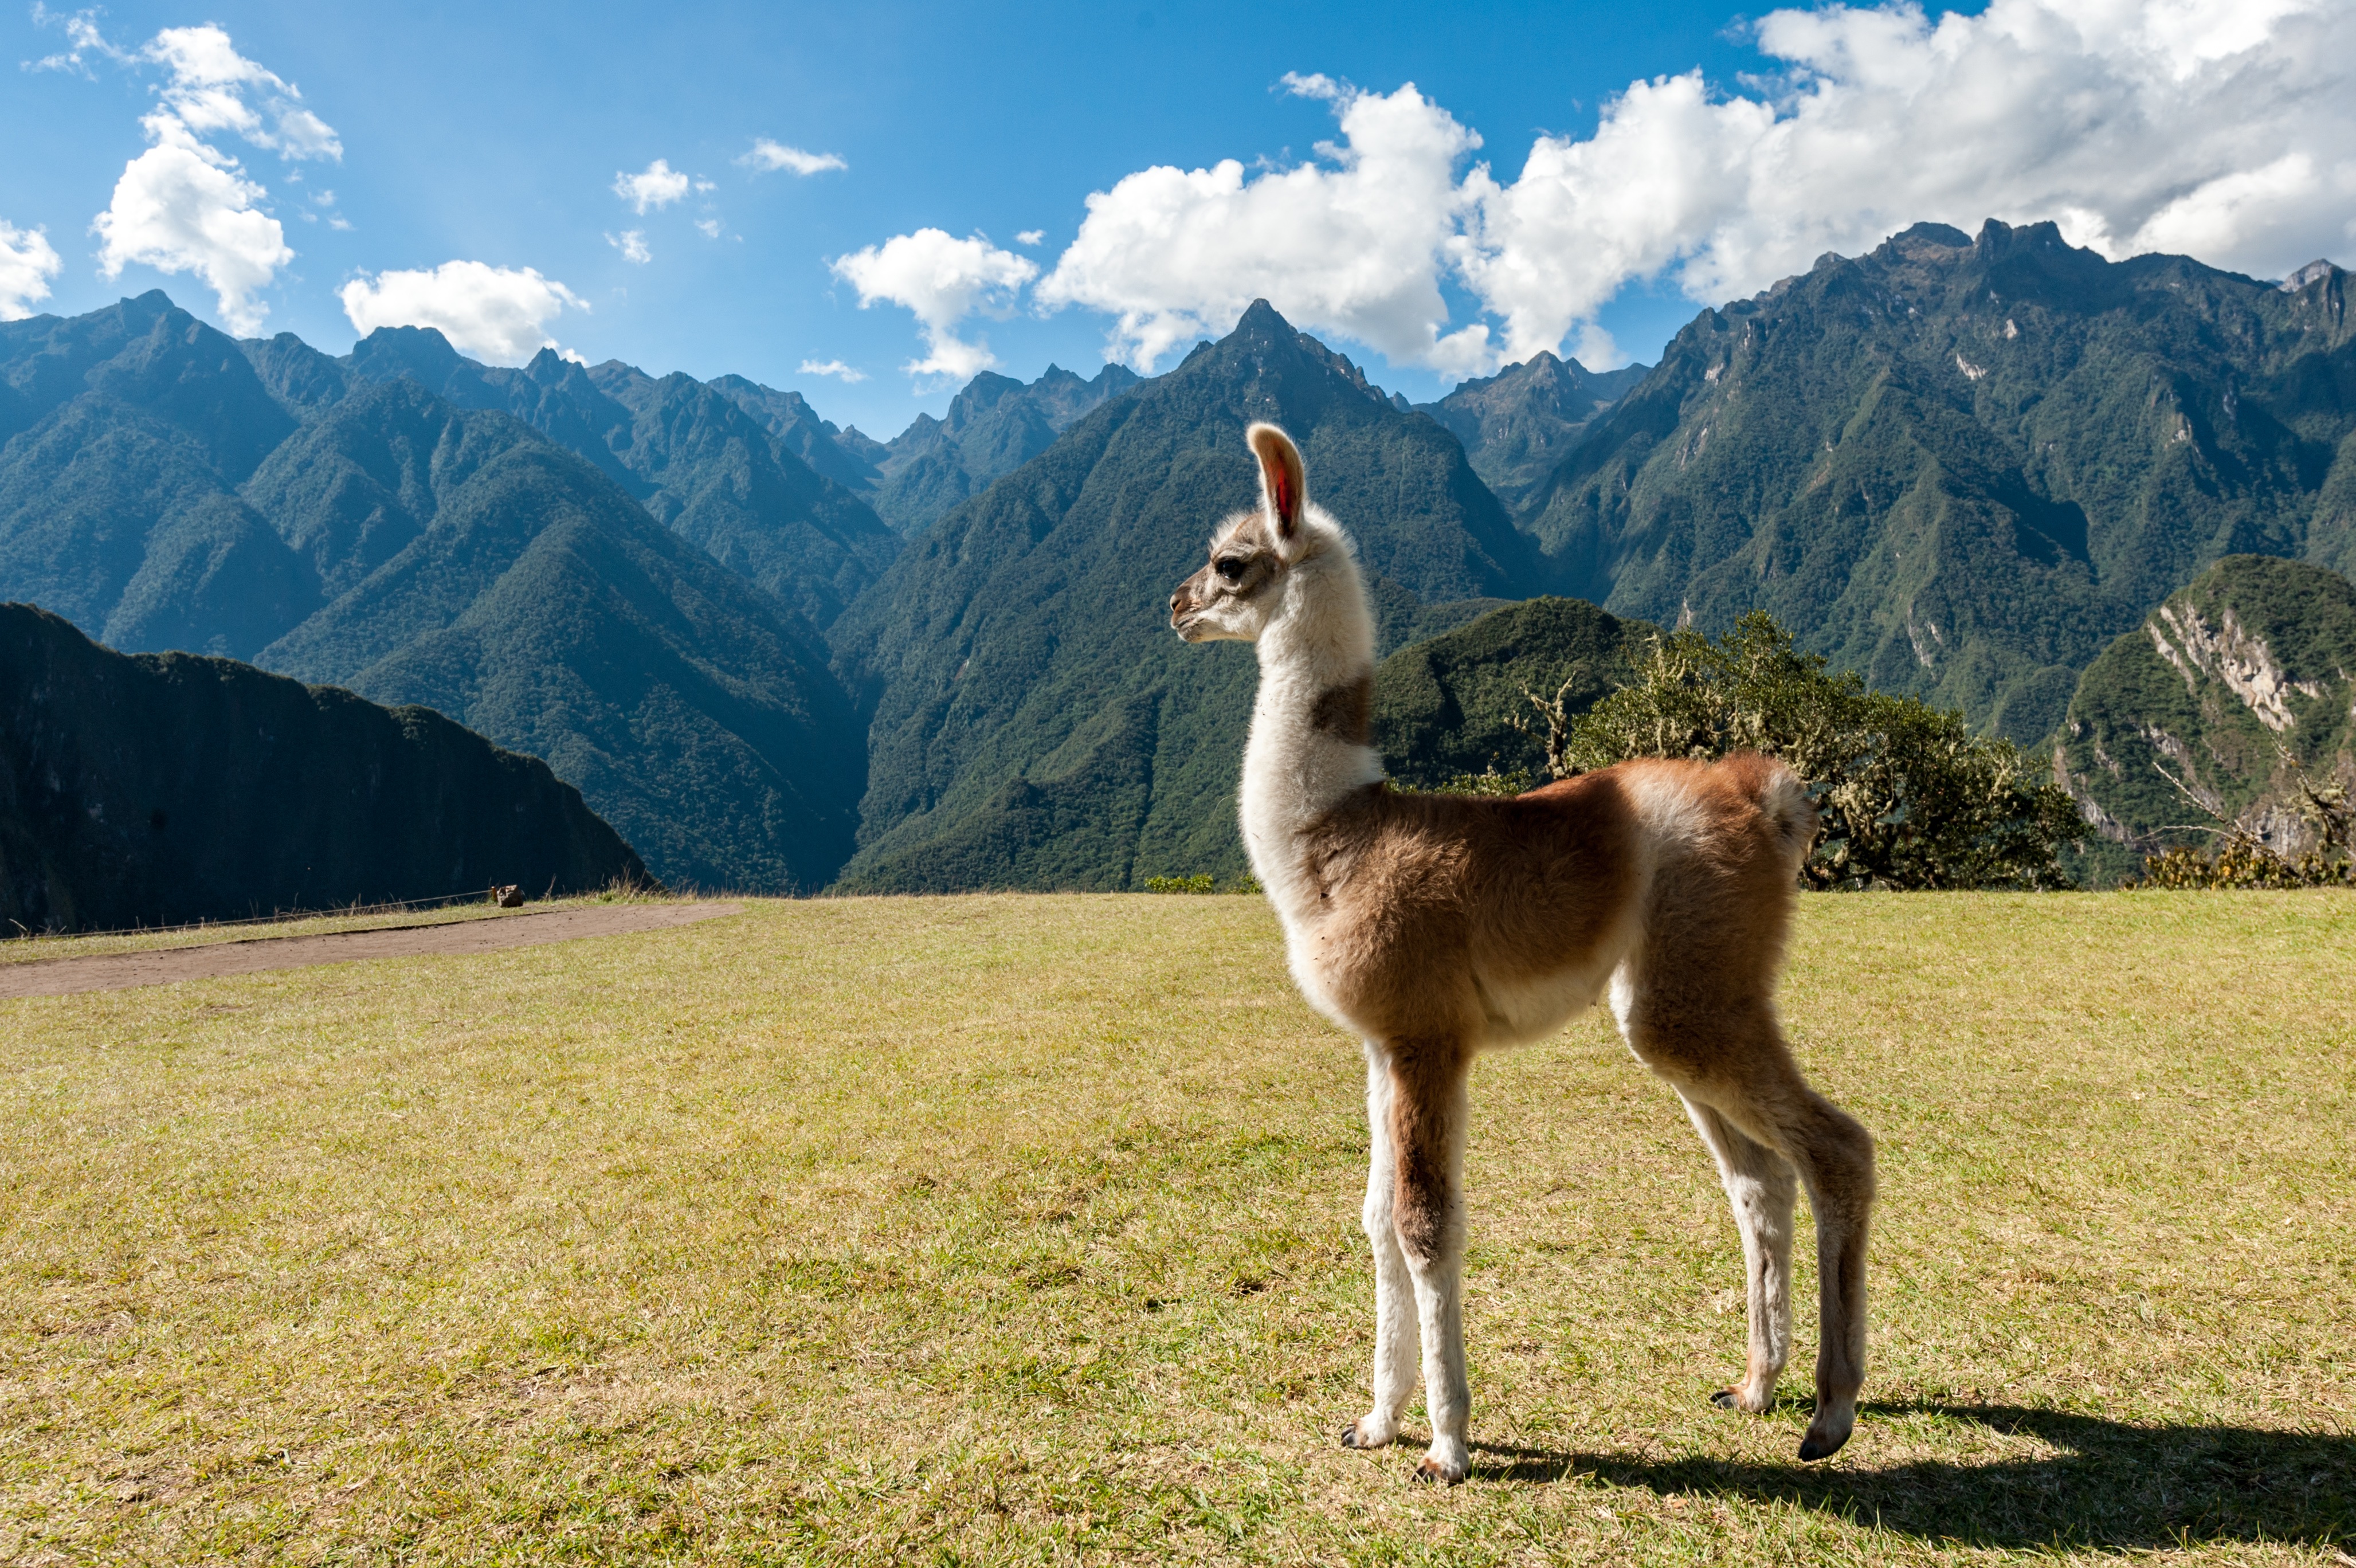
landscape, meadow, mountain range, wildlife, pasture, grazing, horse, mammal, fauna, llama, grassland, vertebrate, ecosystem, pack animal, guanaco, camel like mammal, horse like mammal